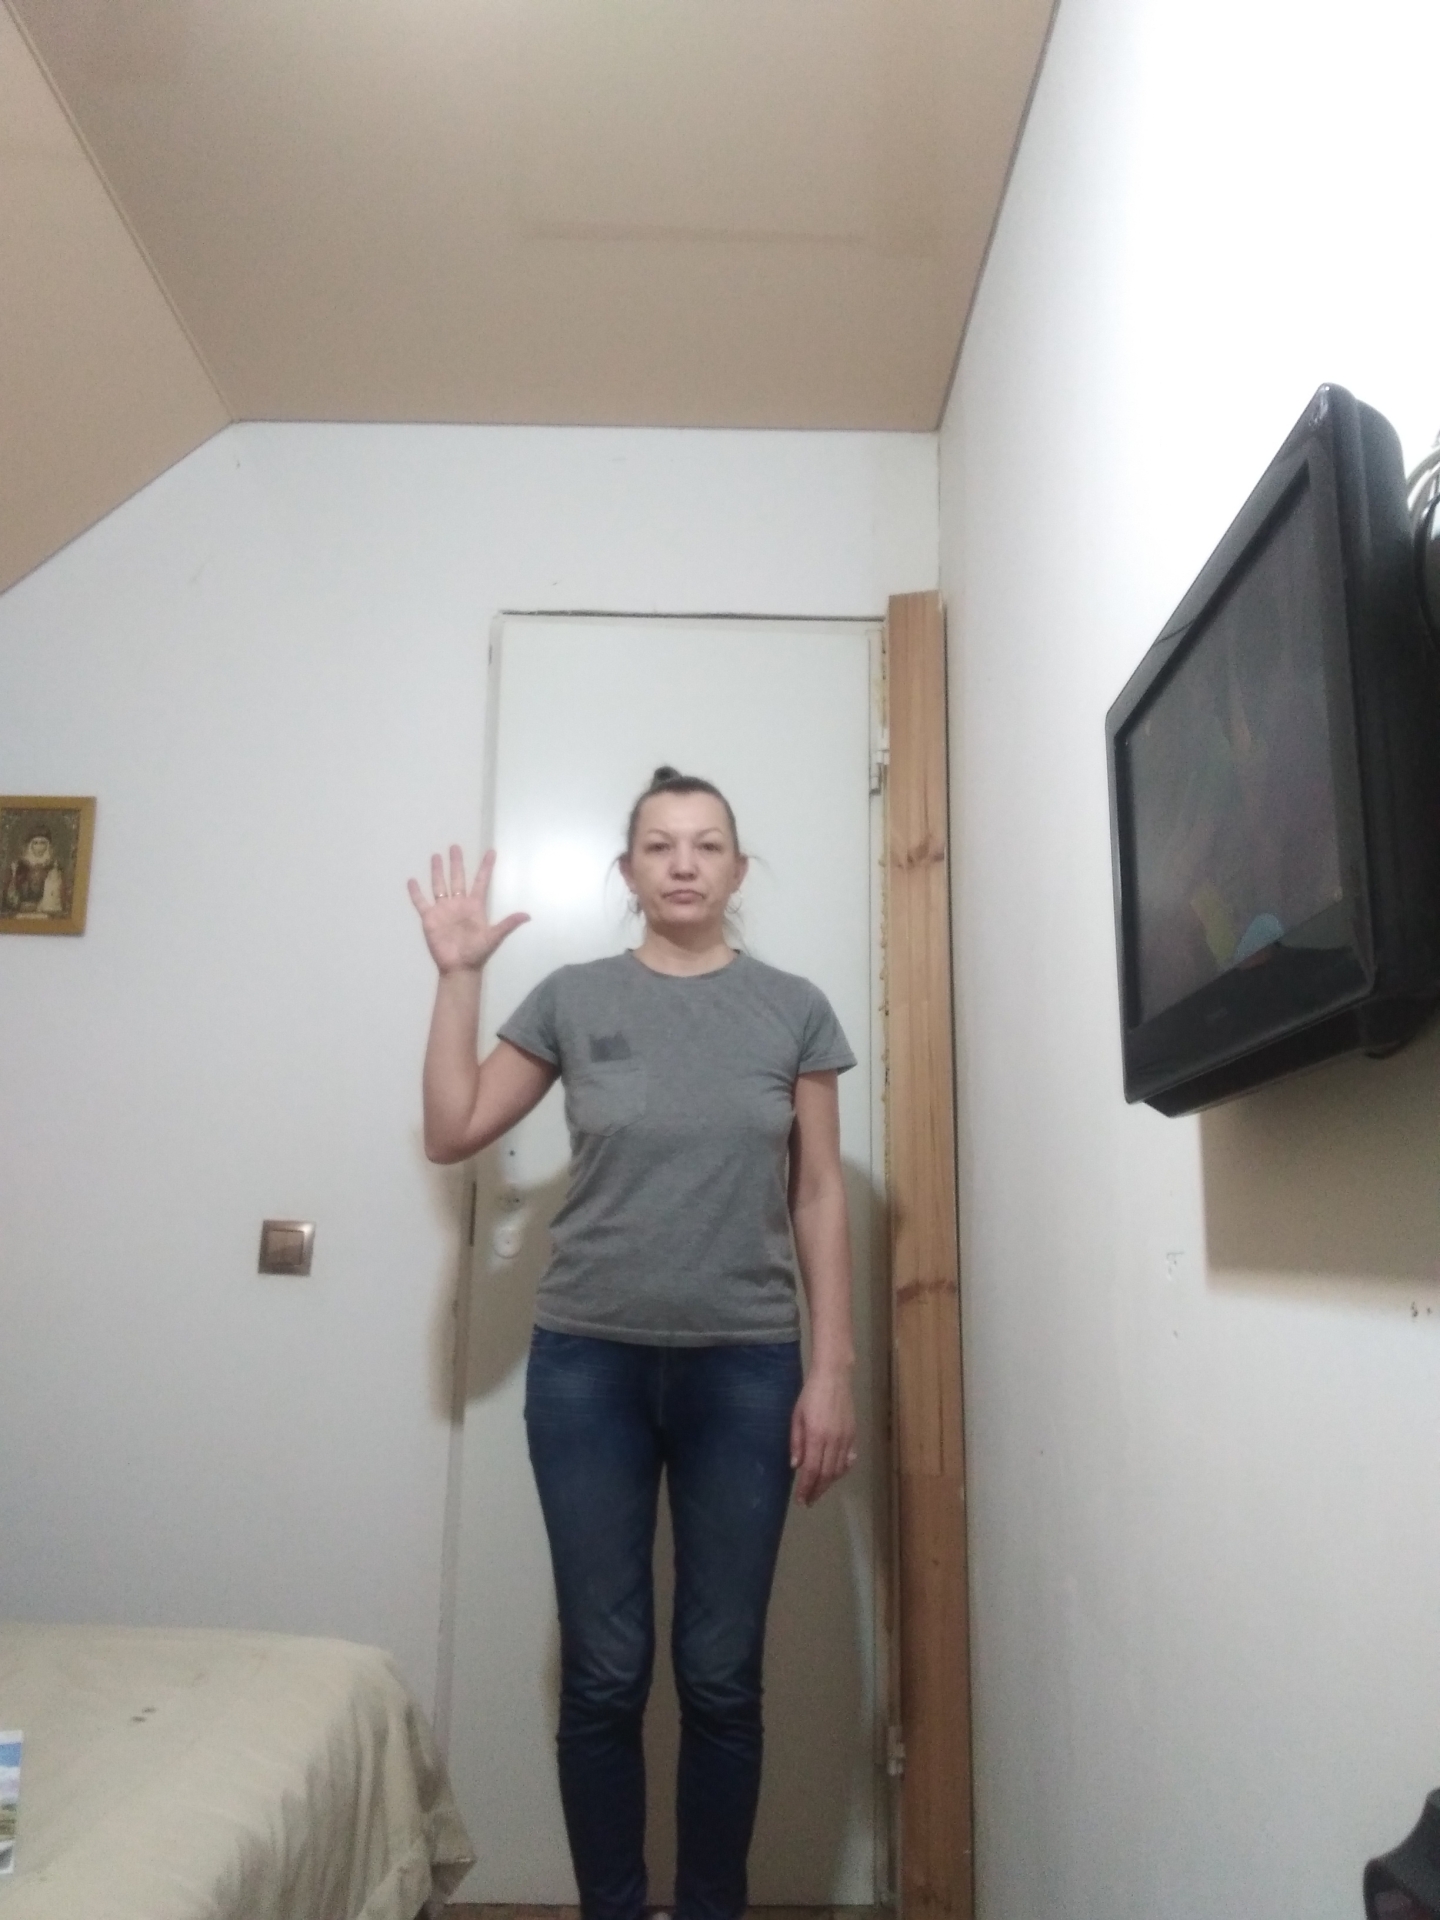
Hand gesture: palm